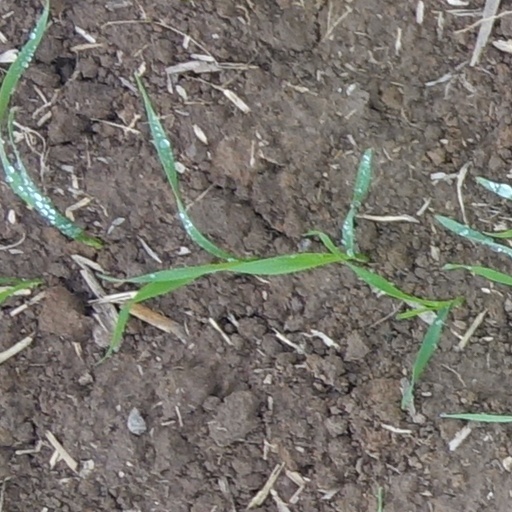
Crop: wheat